Temple of Meqaber Gaʿewa

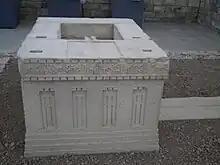

An example of "Sabaean-style" architecture. The center of the temple contains a libation altar. The inscription running around the top dedicates the altar to Almaqah. Commissioned by king "WR'N" son of "RD'M," on the occasion of his inauguration as the master of the temple of Yeha. The inscription can be dated to the 6th to 8th century B.C.